Jodi W. Dishman

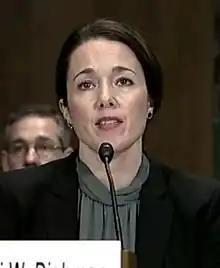

Jodi Marie Warmbrod Dishman (born 1979) is a United States district judge of the United States District Court for the Western District of Oklahoma.